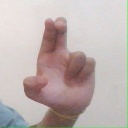
अक्षर: आ